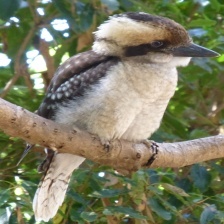
Species: KOOKABURRA
Scientific name: DACELO